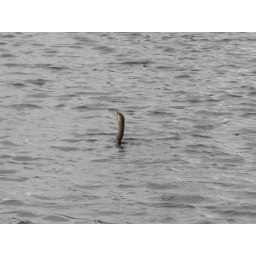
Bird swimming in the lake by Shades of Green